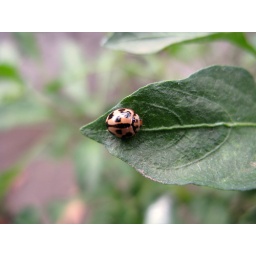
I've just amazed by its orange black polka dots combination.